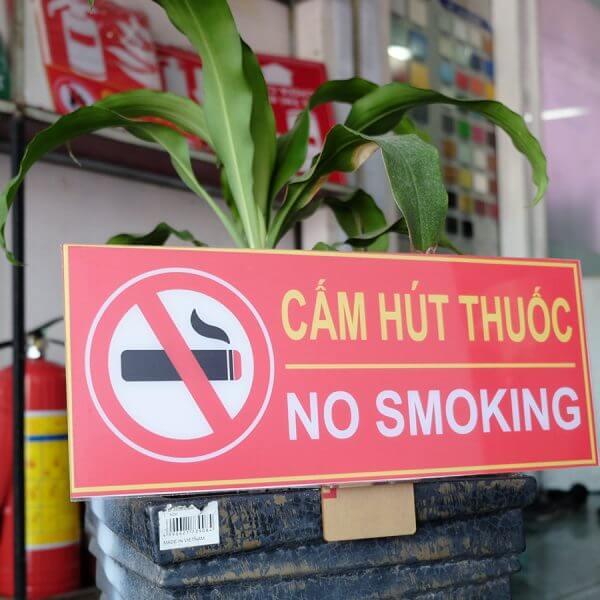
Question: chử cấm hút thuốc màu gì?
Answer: chữ cấm hút thuốc màu vàng